Mount Zion Baptist Church (Anniston, Alabama)

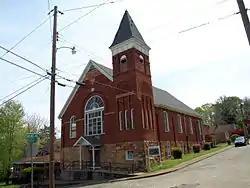
The church in April 2014

Mount Zion Baptist Church is a historic church at 212 Second Street in Anniston, Alabama, United States. It was built in 1890 and added to the National Register of Historic Places in 1985.